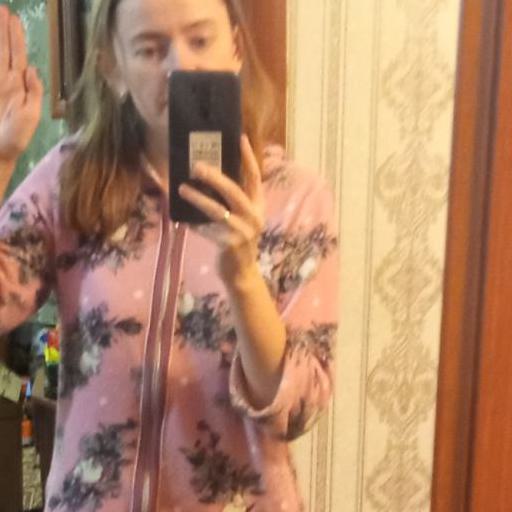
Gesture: no_gesture